Chemical storage

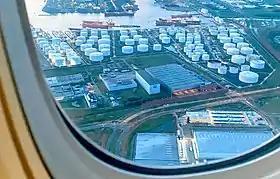
Oil & Chemical Storage terminal top View

Labeling and Inventory Practices - Each chemical container should be clearly labeled with the full chemical name, hazard classification (using GHS pictograms), and the date it was received or opened. Labels should never be missing or handwritten without hazard info. Additionally, labs are encouraged to maintain a current chemical inventory using digital tracking systems, ensuring expired or unneeded chemicals are removed to minimize storage risks.